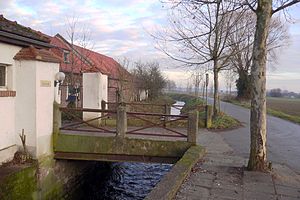
Modau
Modau ved Pfungstadt
Modau er en flod i den tyske delstat Hessen. Den er en af Rhinens bifloder fra højre med en længde på 30 km. Den har sit udspring Odenwald ved Neunkircher Höhe, og løber nordover gennem flere landsbyer i kommunen Modautal, og så gennem Ober-Ramstadt og videre vestover til Stockstadt. Her løber Modau langs yderkanten af naturreservatet Kühkopf-Knoblochsaue, hvor den munder ud i Rhinen.